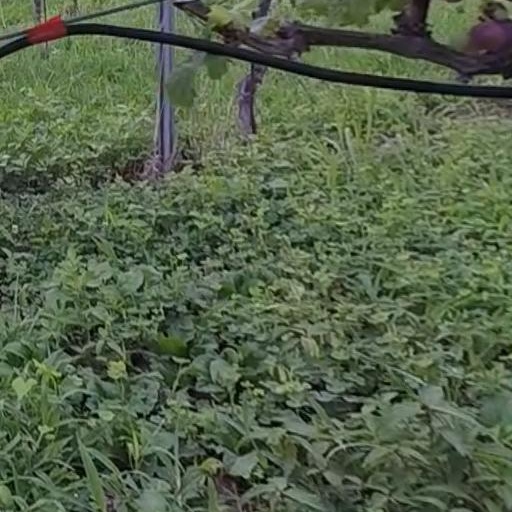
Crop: grape